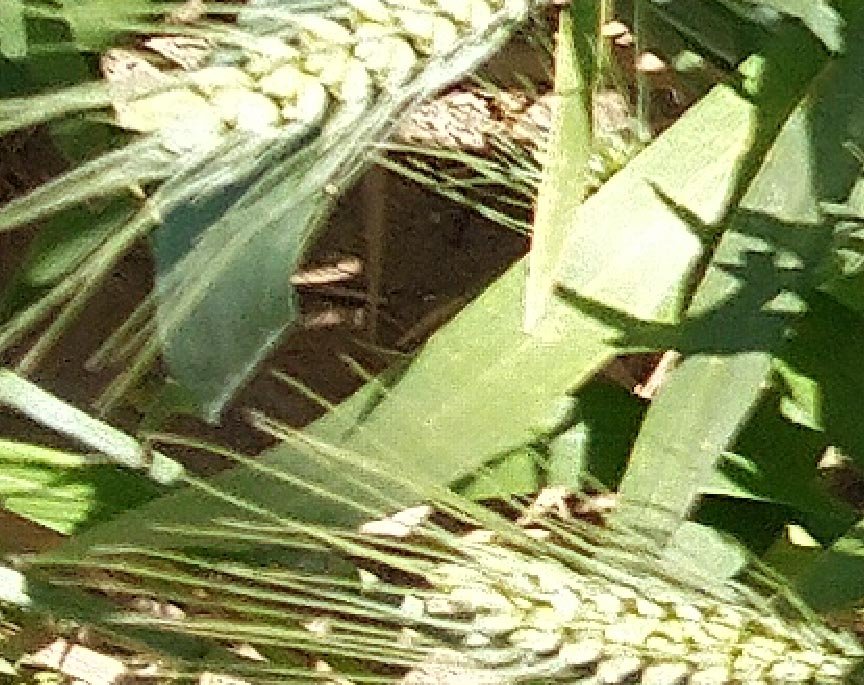
Label: Wheat___Healthy